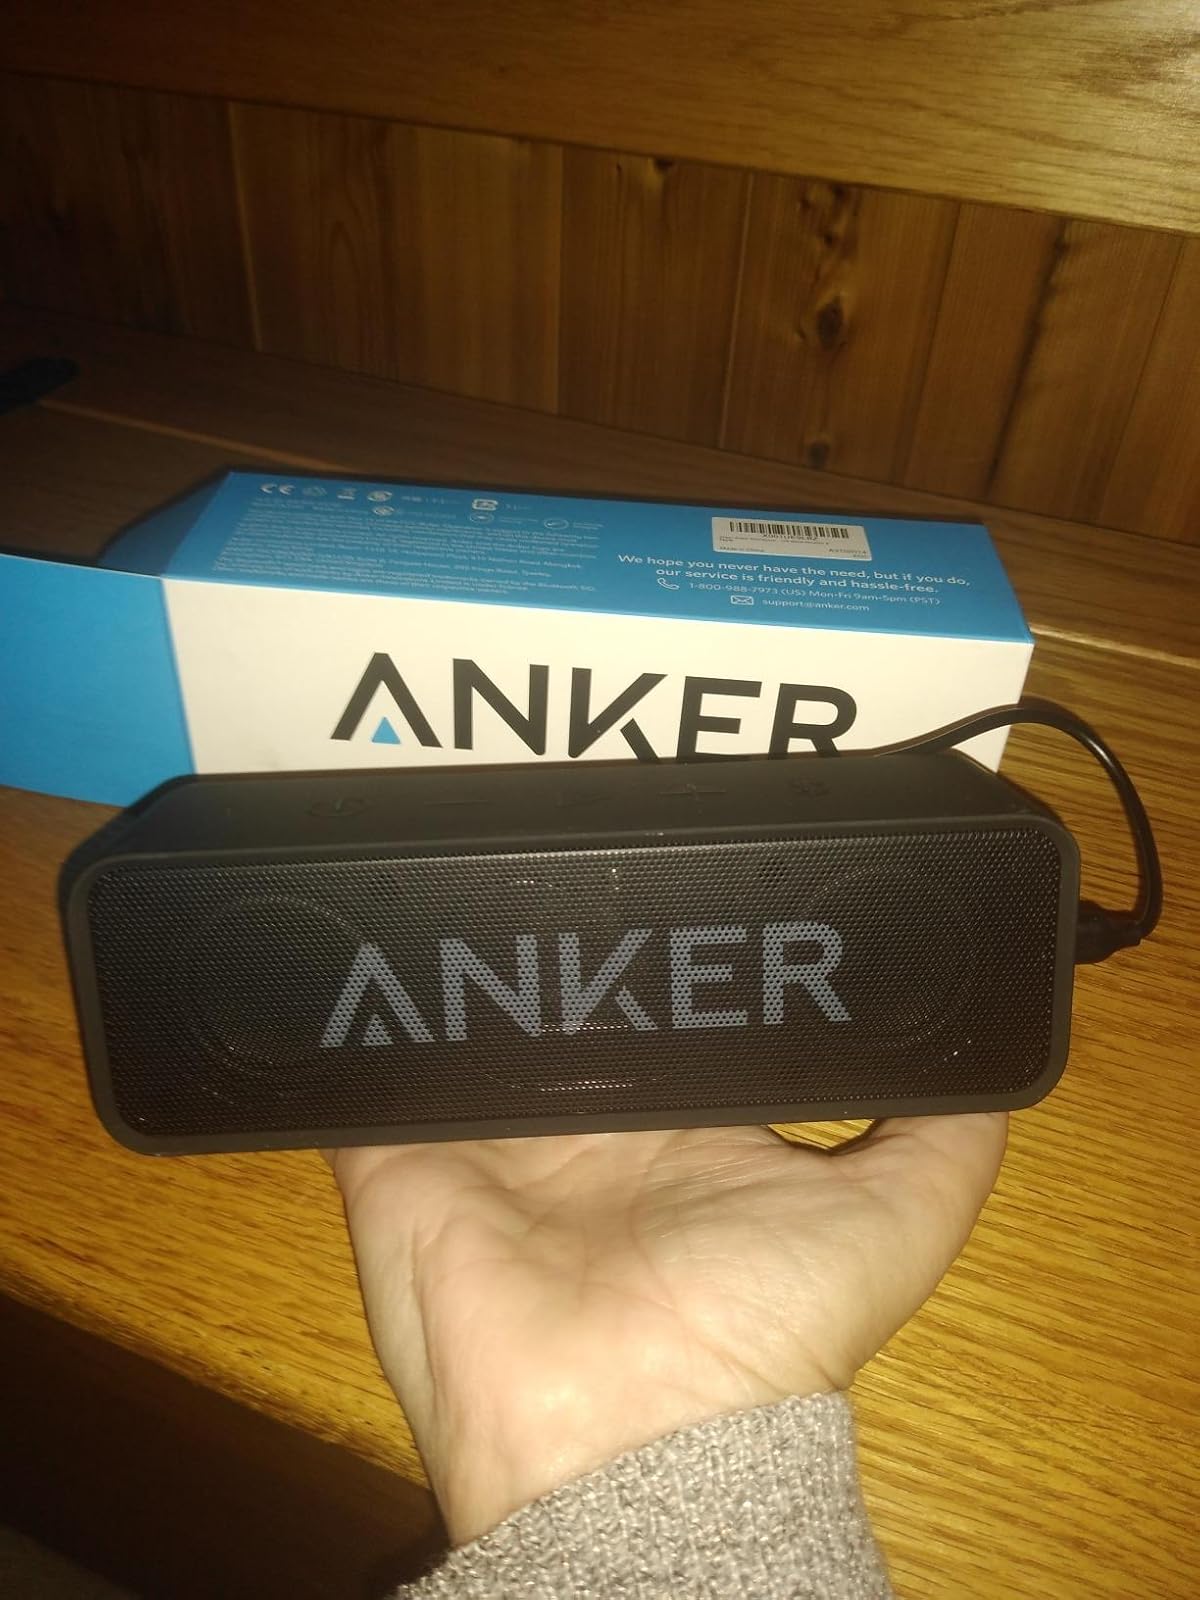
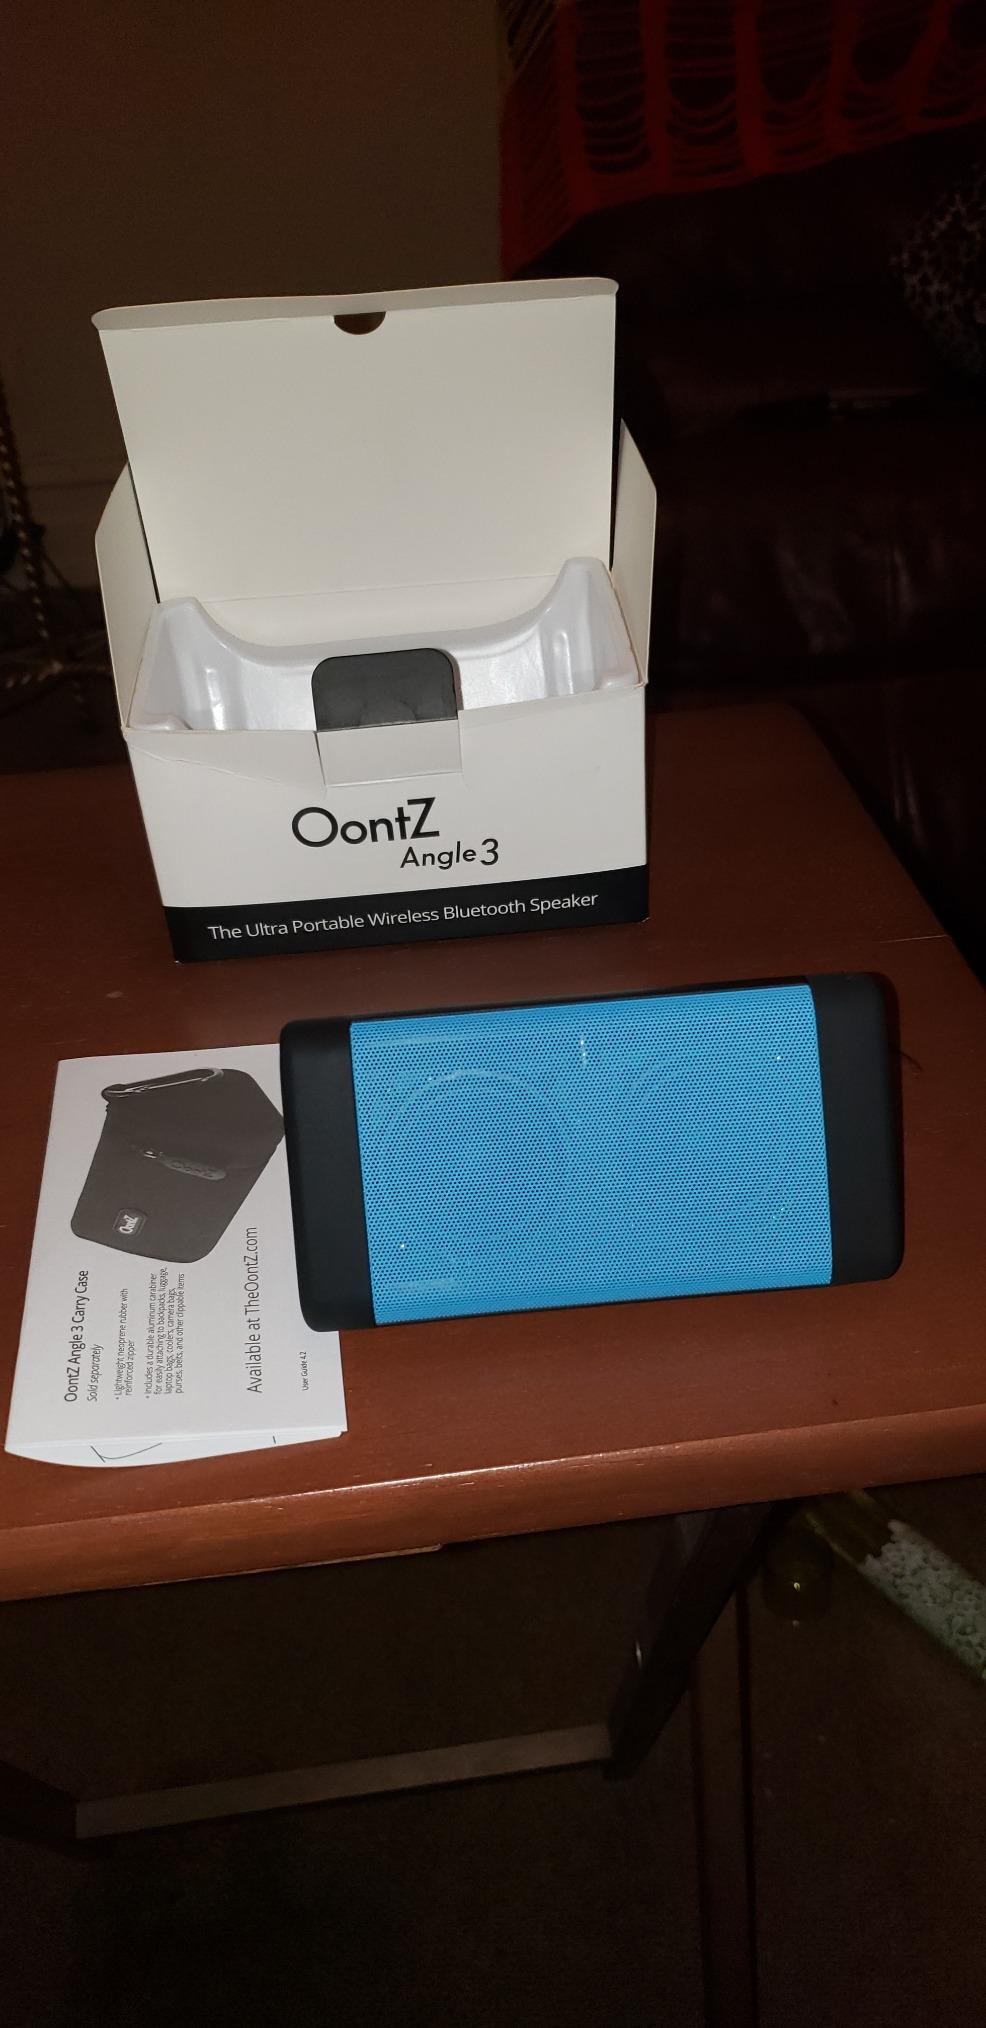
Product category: speaker
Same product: no